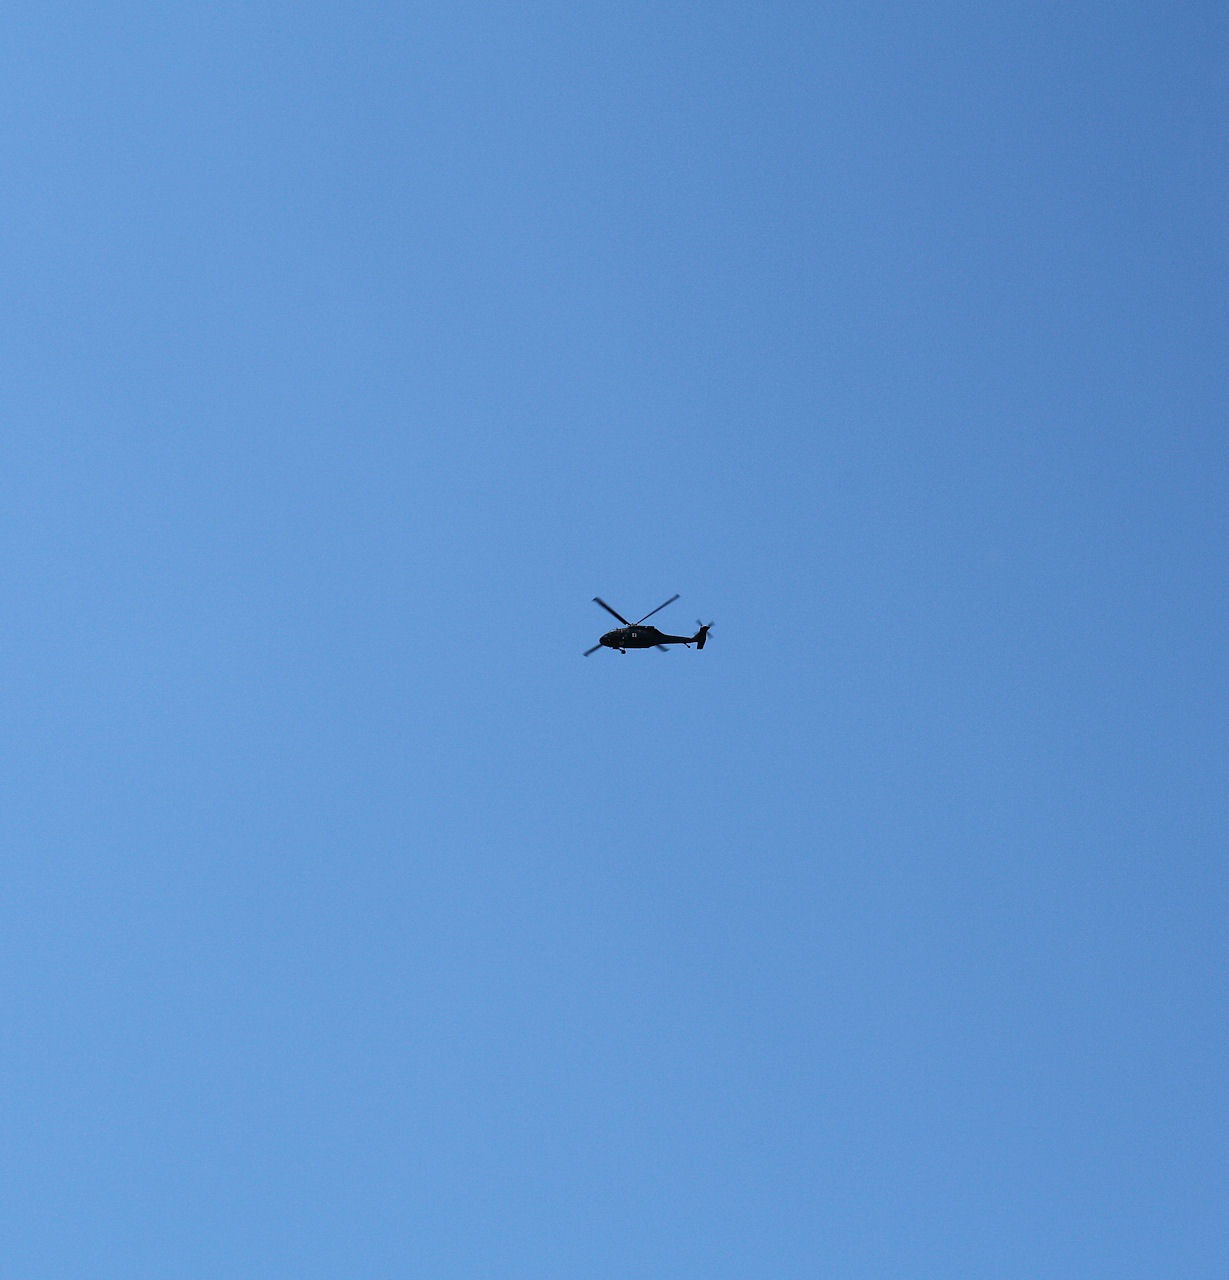
wing, people, sky, lake, airplane, aircraft, army, vehicle, aviation, flight, helicopter, objects, symbols, air show, air force, aerobatics, atmosphere of earth